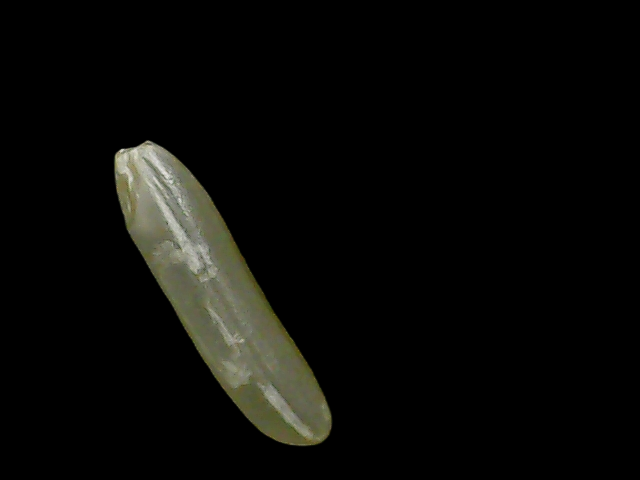
Rice variety: Binadhan19